Jeb Bush

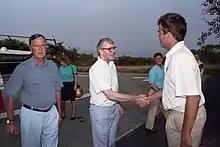
Bush greeting British prime minister John Major in 1991, along with his father, President George H. W. Bush

Bush announced his candidacy on June 15, 2015, at a multicultural campus of Miami Dade College. According to "Reuters", Bush characterized himself as a moderate Republican who still has conservative principles; he promised immigration reform, spoke fluent Spanish, mentioned his wife's Mexican origins, and criticized Hillary Clinton. David Yepsen, director of the Paul Simon Public Policy Institute, said: "It's pretty hard for [Republicans] to win the White House if current Hispanic voting trends continue. (Bush) has some unique abilities to appeal to those voters and he's going to maximize them."